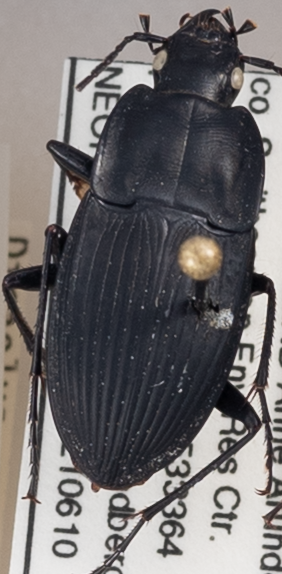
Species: Dicaelus furvus furvus
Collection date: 2021-06-10
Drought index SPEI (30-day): -0.87
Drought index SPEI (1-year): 2.09
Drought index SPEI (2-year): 1.28